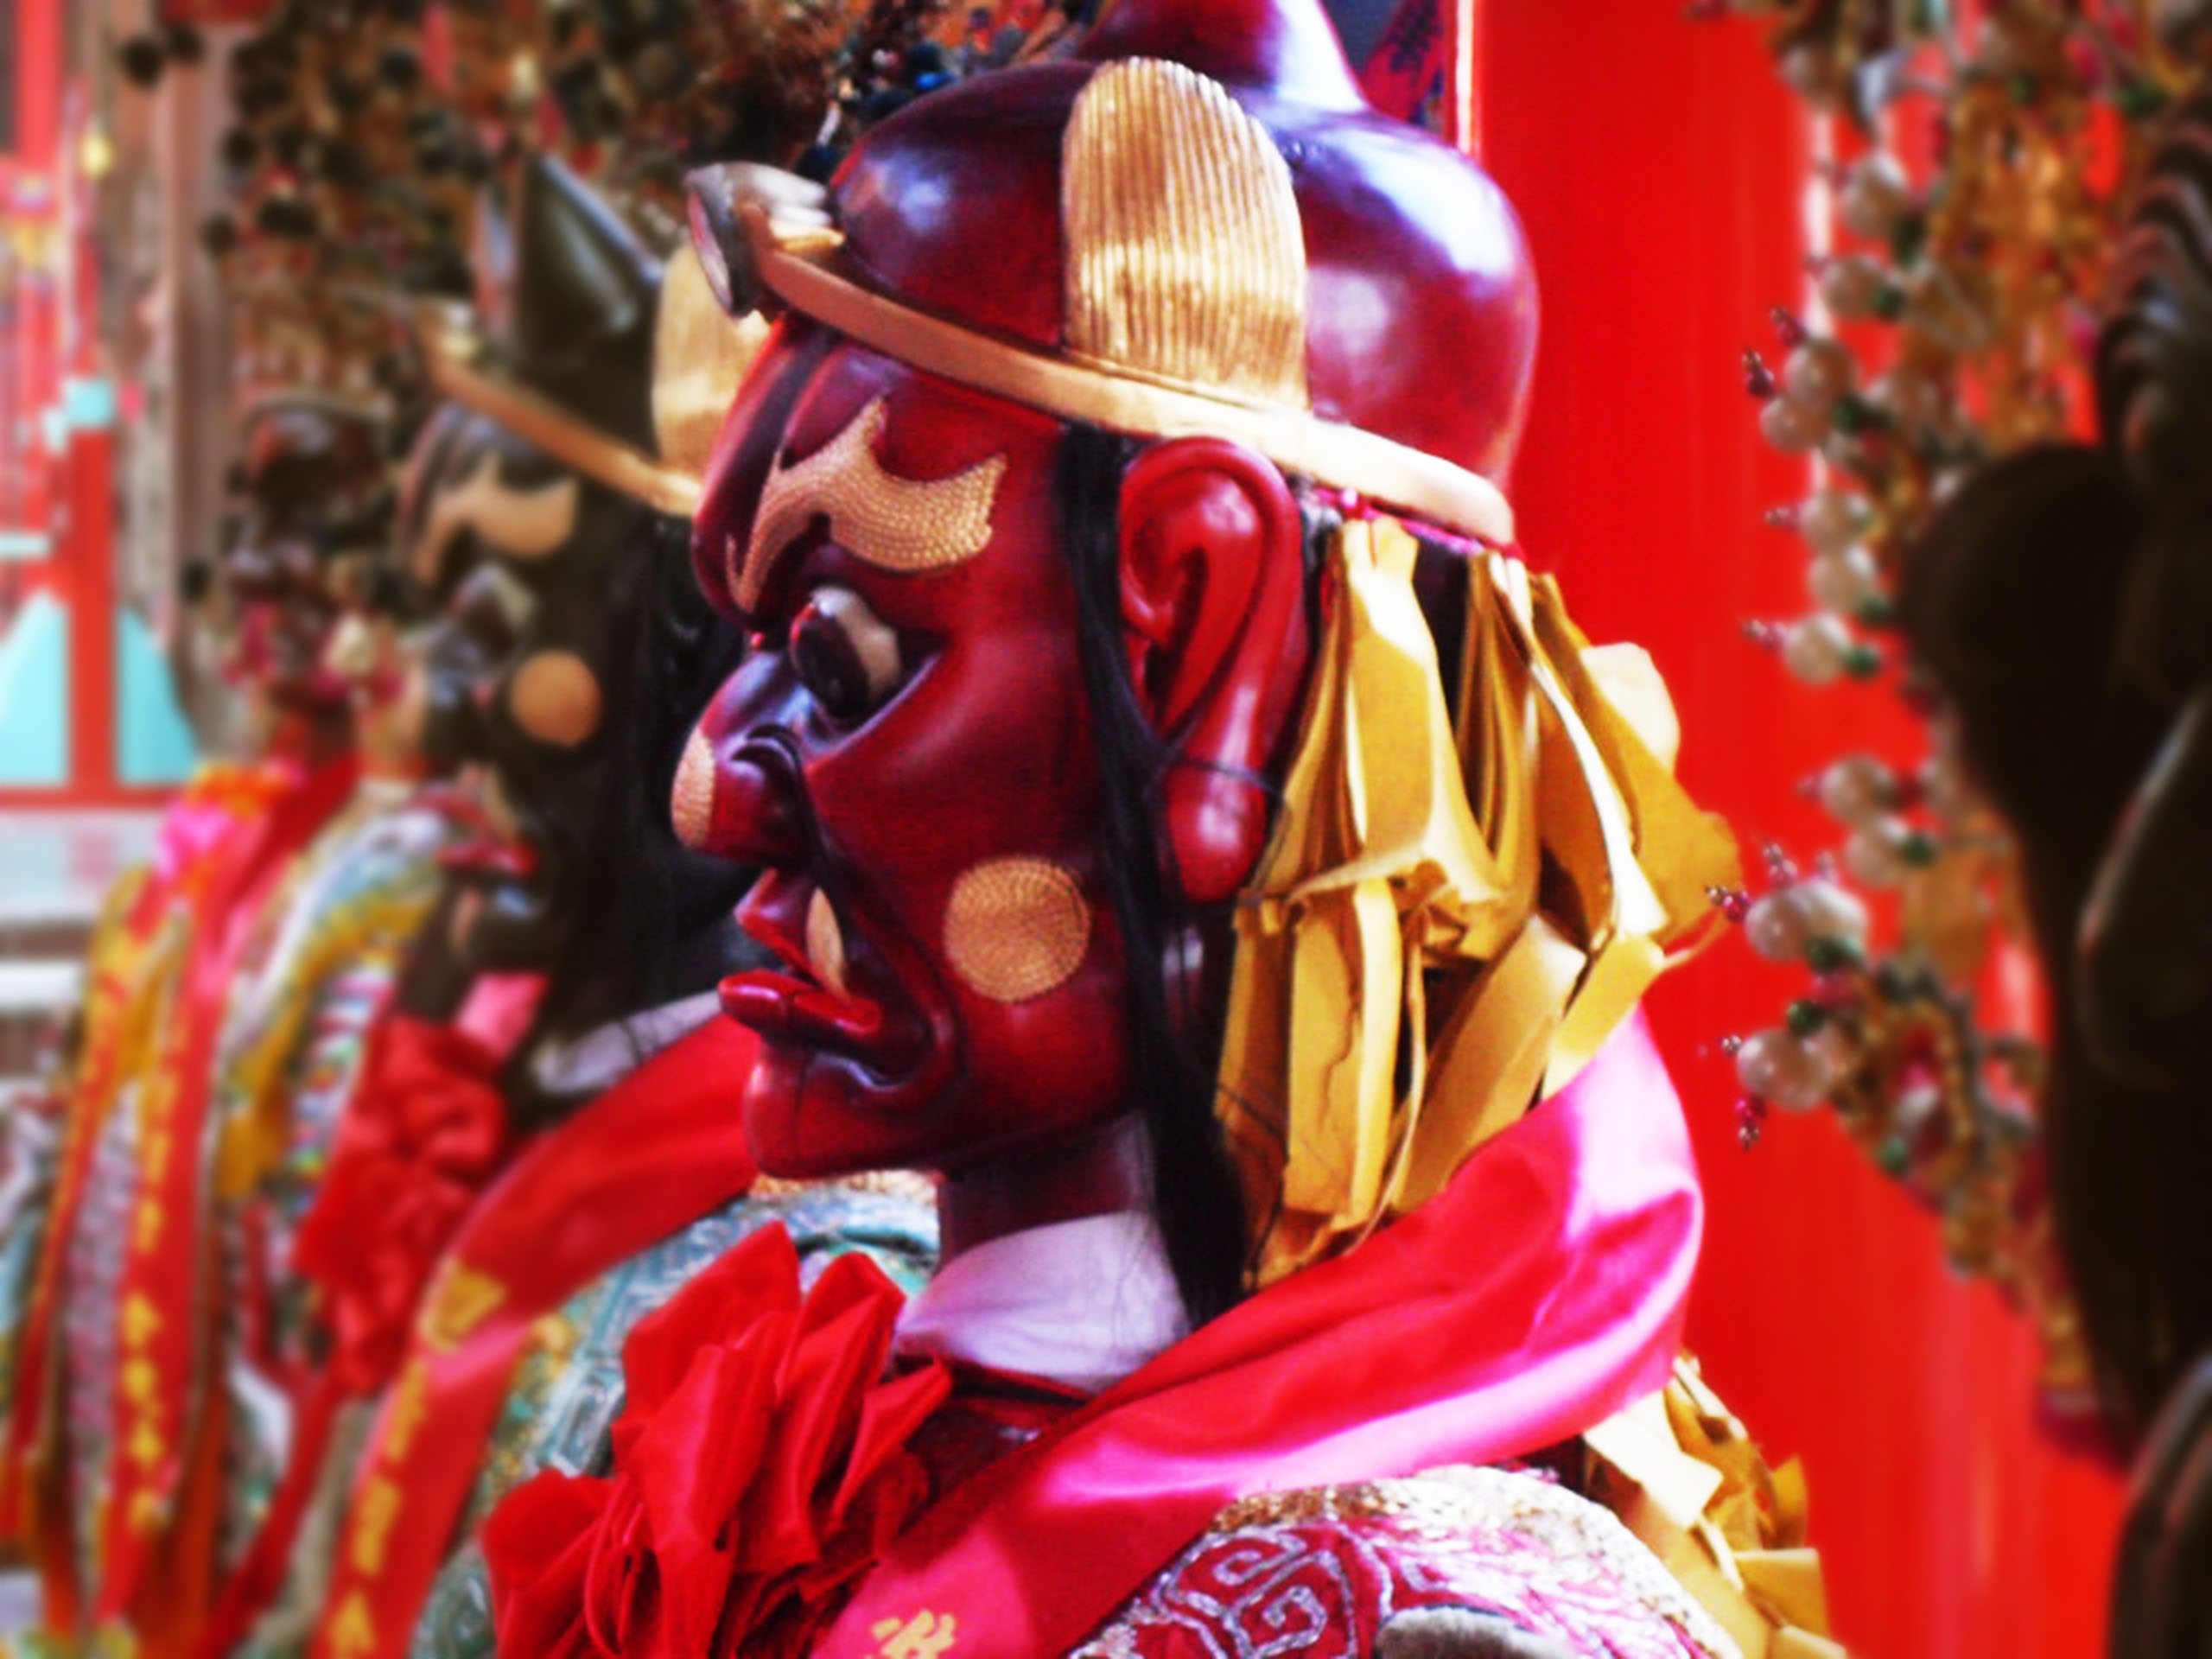
carnival, amusement park, festival, temple, taiwan, event, tradition, fair, god, china wind, clairvoyance, chinese new year, matsu